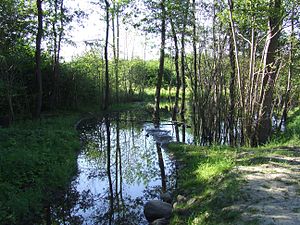
Bremerholm (Aarhus)
Bremerholm 2006 - skov og drænkanaler
Bremerholms byder på store naturoplevelser med skov og vand
Bremerholm er en del af Skjoldhøjkilen på Holmstrup Mark, og er i dag et spændende og naturplejet område med stier, søer, drænkanaler, skov samt bænke og broer, så det er let at færdes i området, som på en varm sommerdag næsten kan virke sydlandsk. Gennem området løber Voldbæk, som løber ned til Aarhus Å lige vest for Brabrand Sø. På grund af terrænforskel, manglende bebyggelse og små skovområder kan det virke øde, selvom det ligger tæt ved den befærdede Jernaldervej. Området besøges både af de mest lokale: af beboere i villakvarteret Skjoldhøjparken, på Skjoldhøjkollegiet, på ungdomshjemmet Holmstrupgård, skolebørn på Skjoldhøj Skole og af andre naturinteresserede, primært fra Holmstrup Mark.